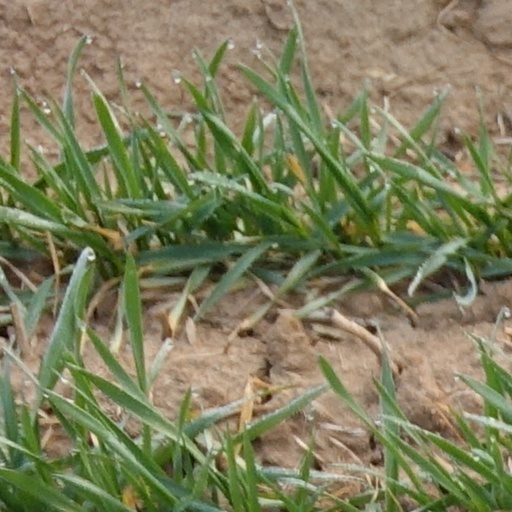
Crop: wheat